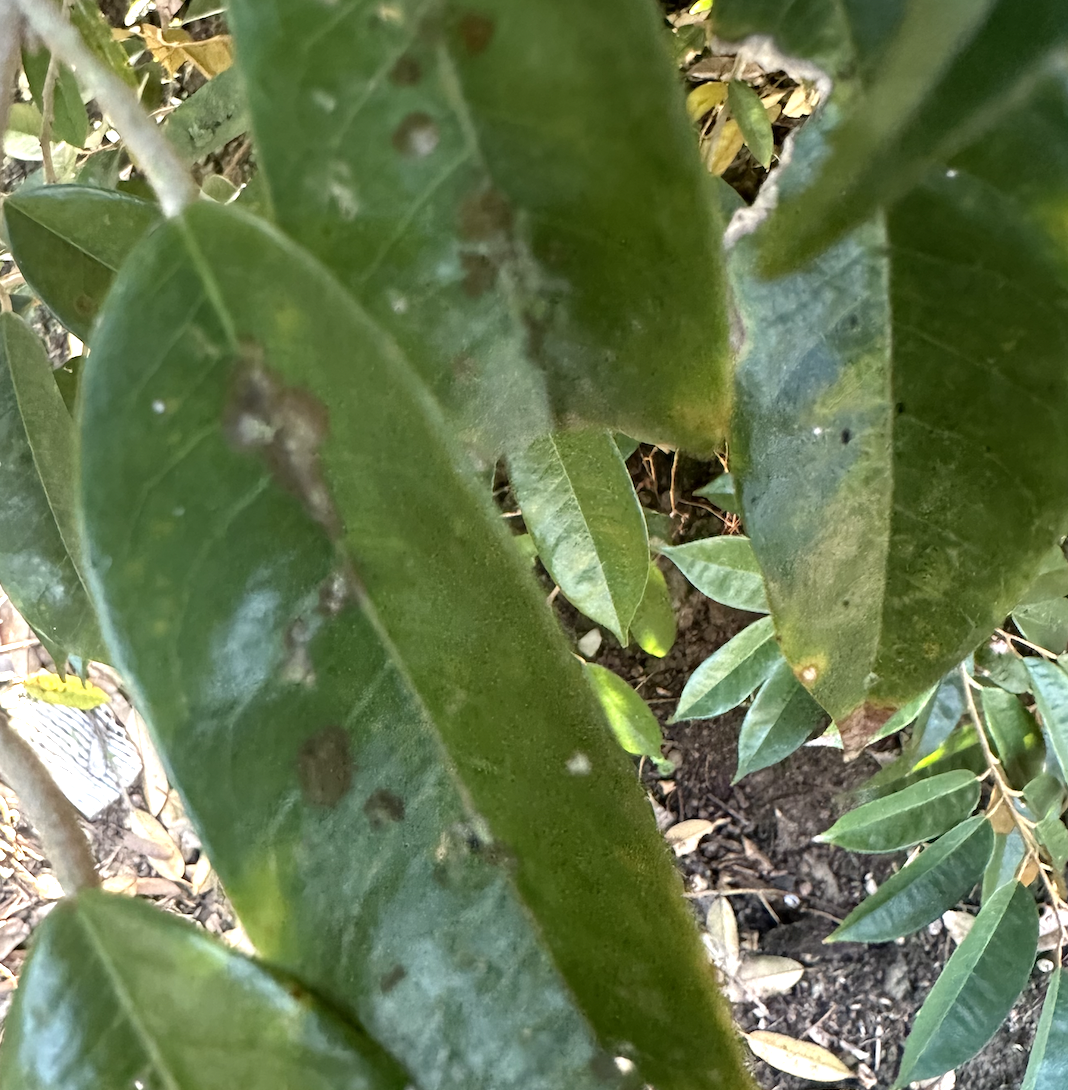
Label: stem_blight